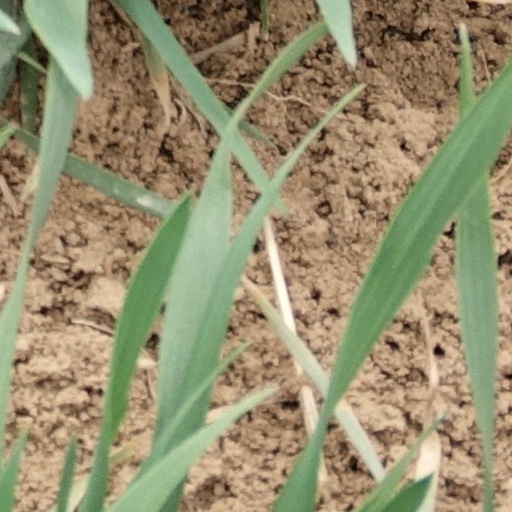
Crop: wheat